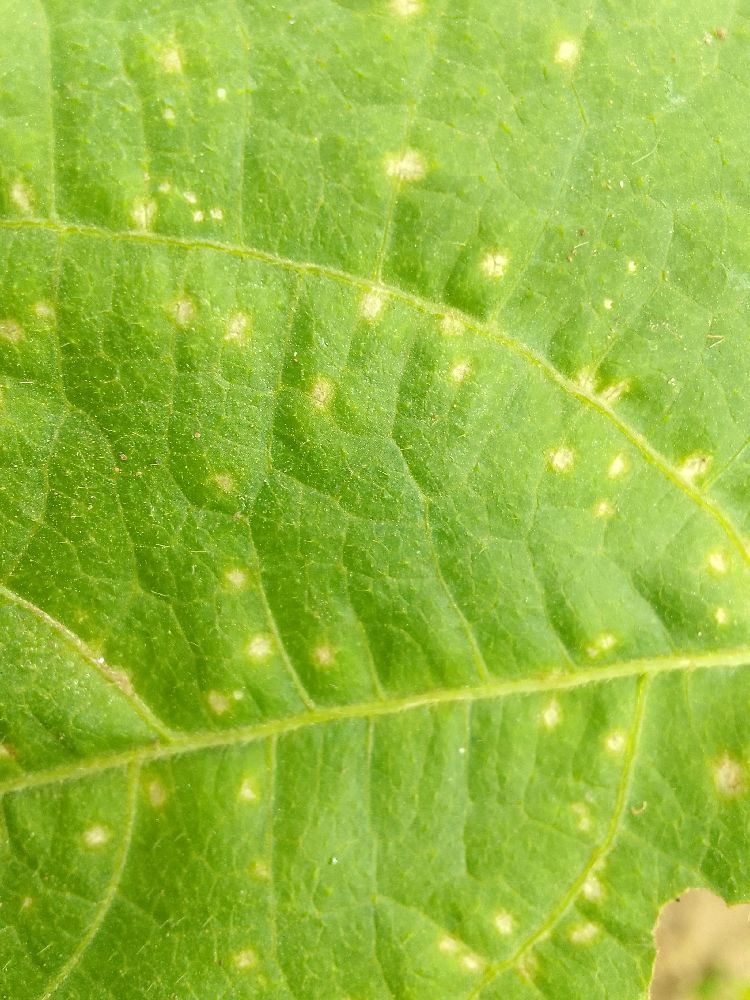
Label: rust